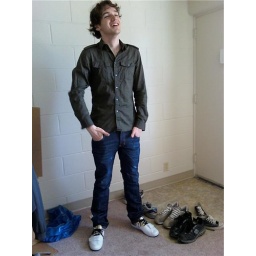
outfit built around patent white black &amp;amp; gold shoes